Steve Howey (actor)

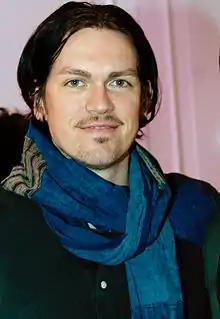
Howey in 2011

Howey has guest-starred on various TV shows including "ER" (1994) and "The Drew Carey Show, Psych (2007)". He also starred in and produced the independent film "Class" (1998), which was written and directed by his father, Bill Howey, and was accepted into the Denver International Film Festival.